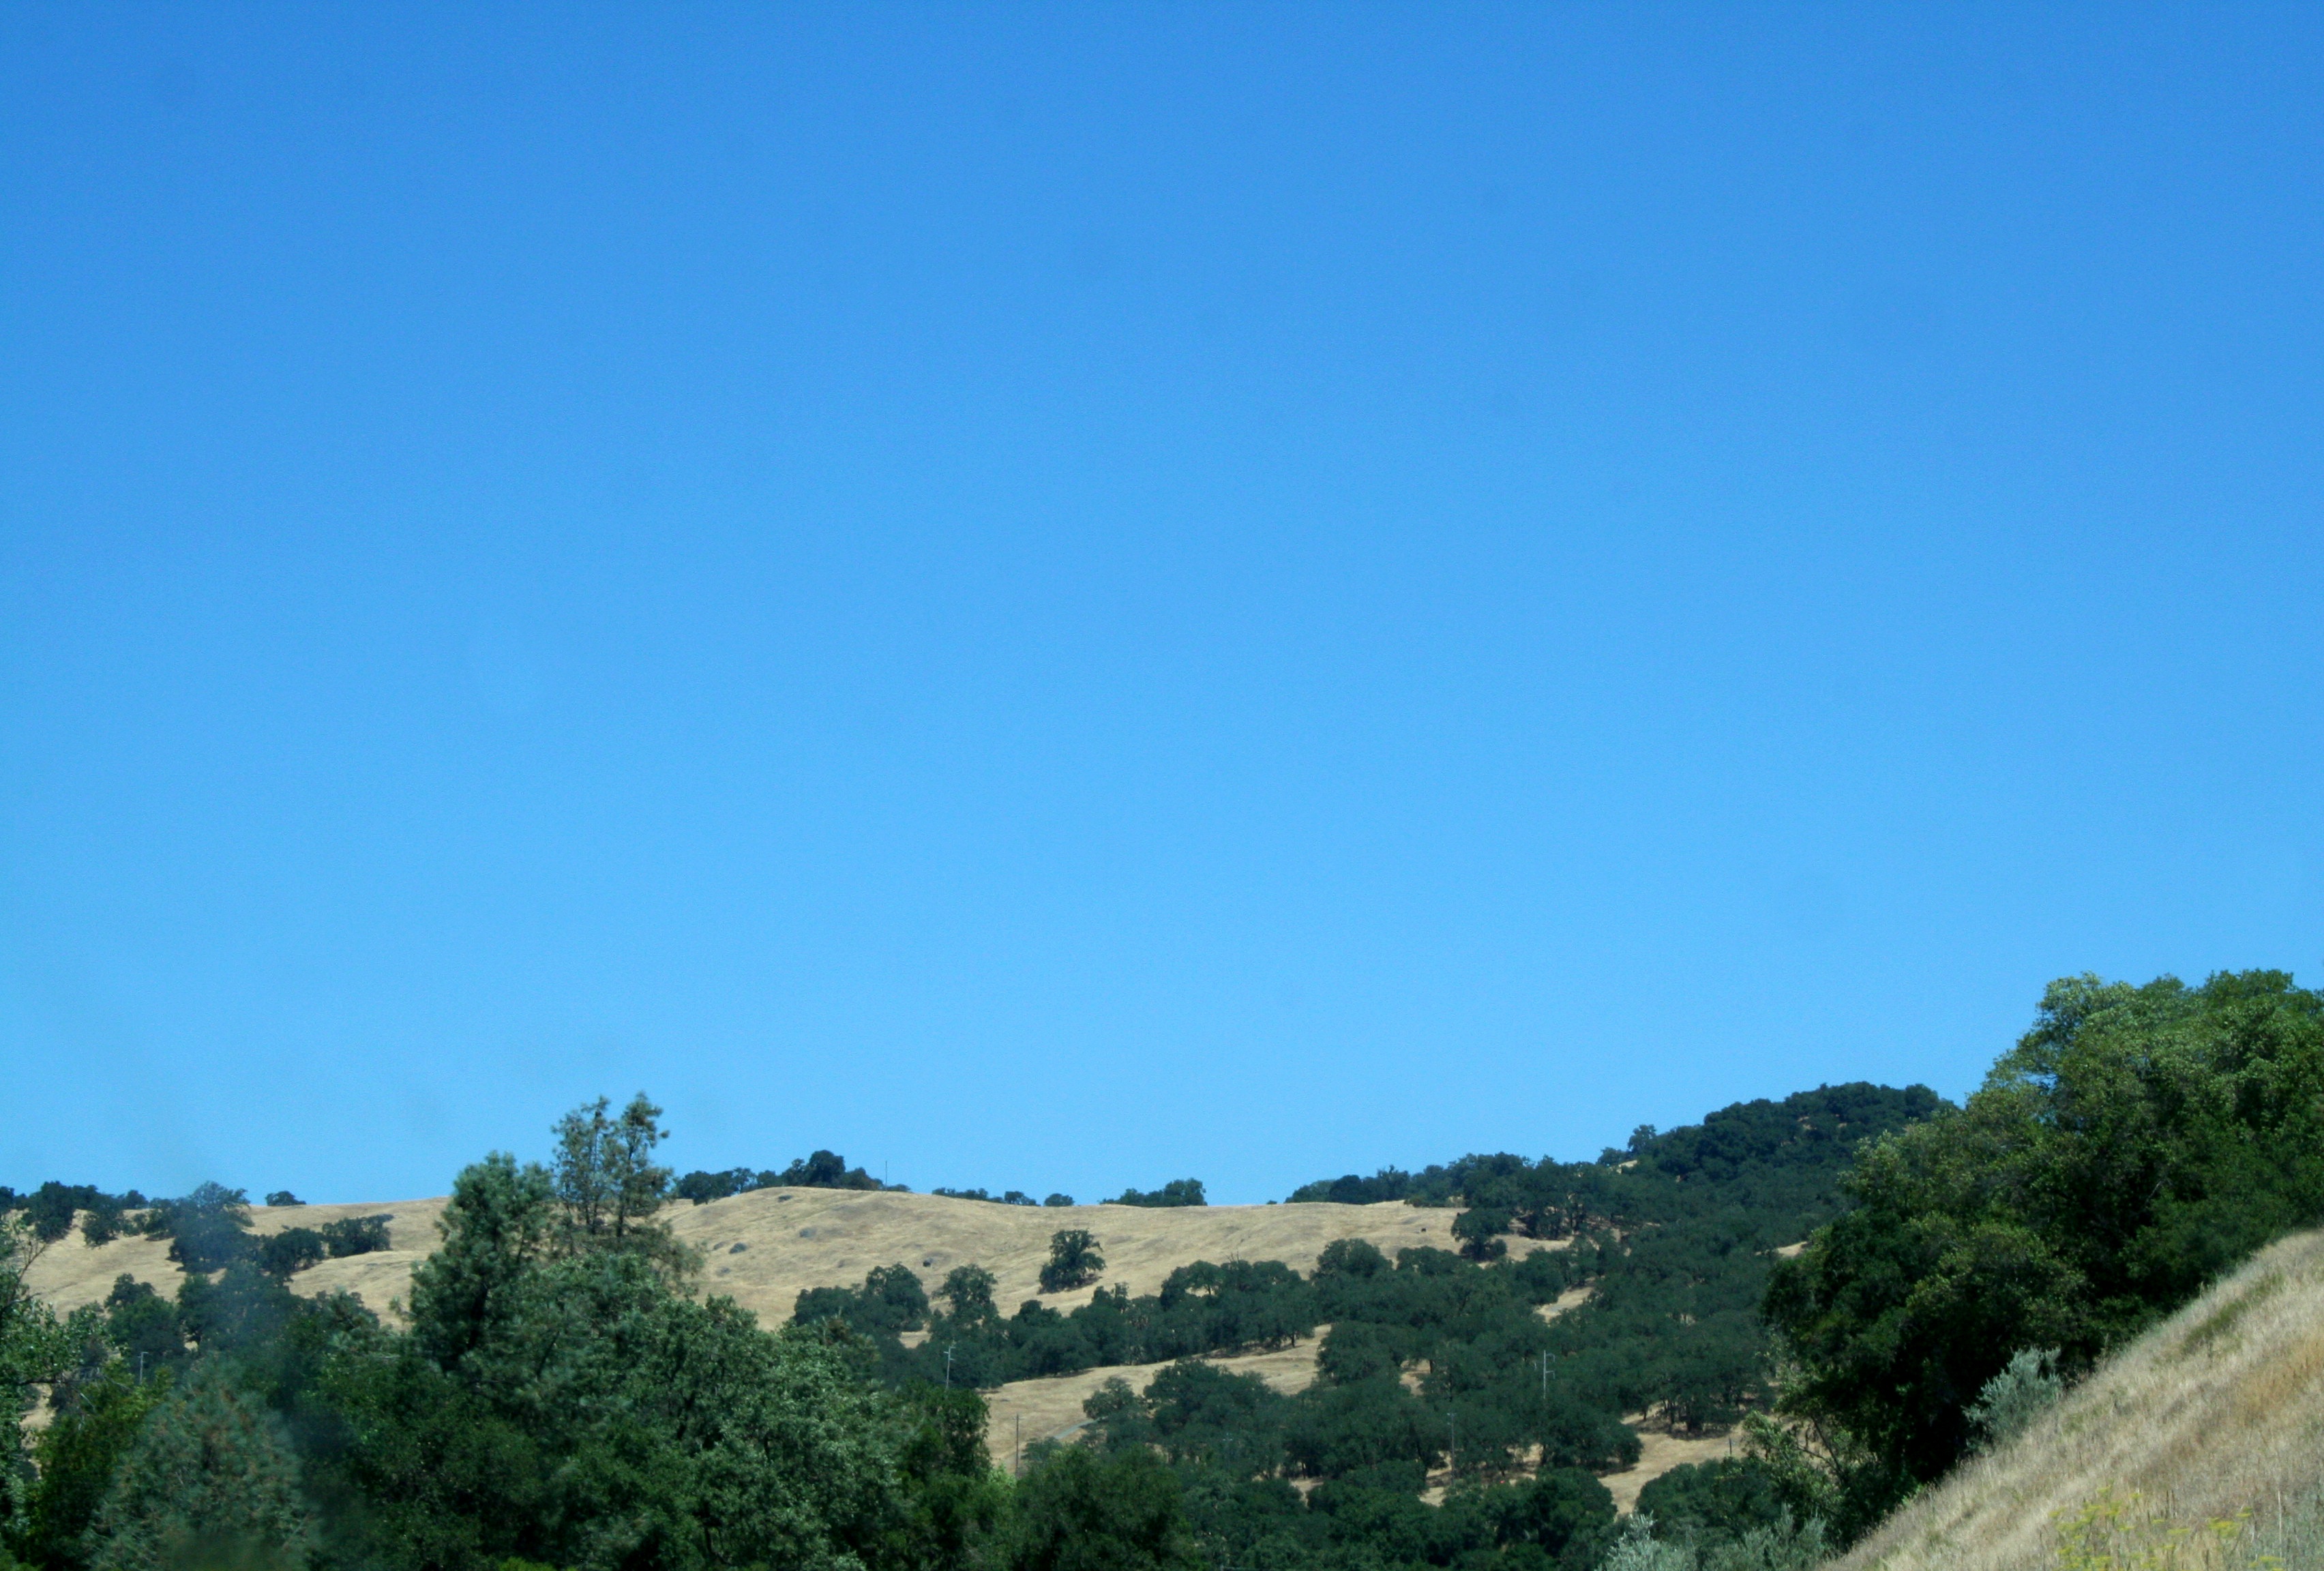
mountain, sky, meadow, hill, mountain range, plateau, ecosystem, mountainous landforms